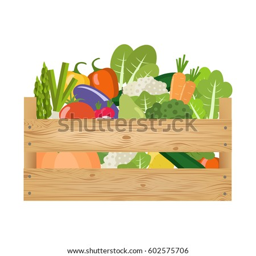
fresh healthy vegetables in a wooden box .